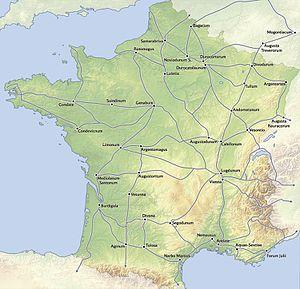
Carte des vois romaines en Gaule
Les voies romaines sont les voies du réseau routier créé par les Romains ou reprises et réaménagées par eux sur le réseau existant. Souvent en ligne droite, elles permettaient de parcourir plus rapidement qu'avant l’ensemble de l’Empire à partir de l’Urbs, Rome.